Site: brandenburg
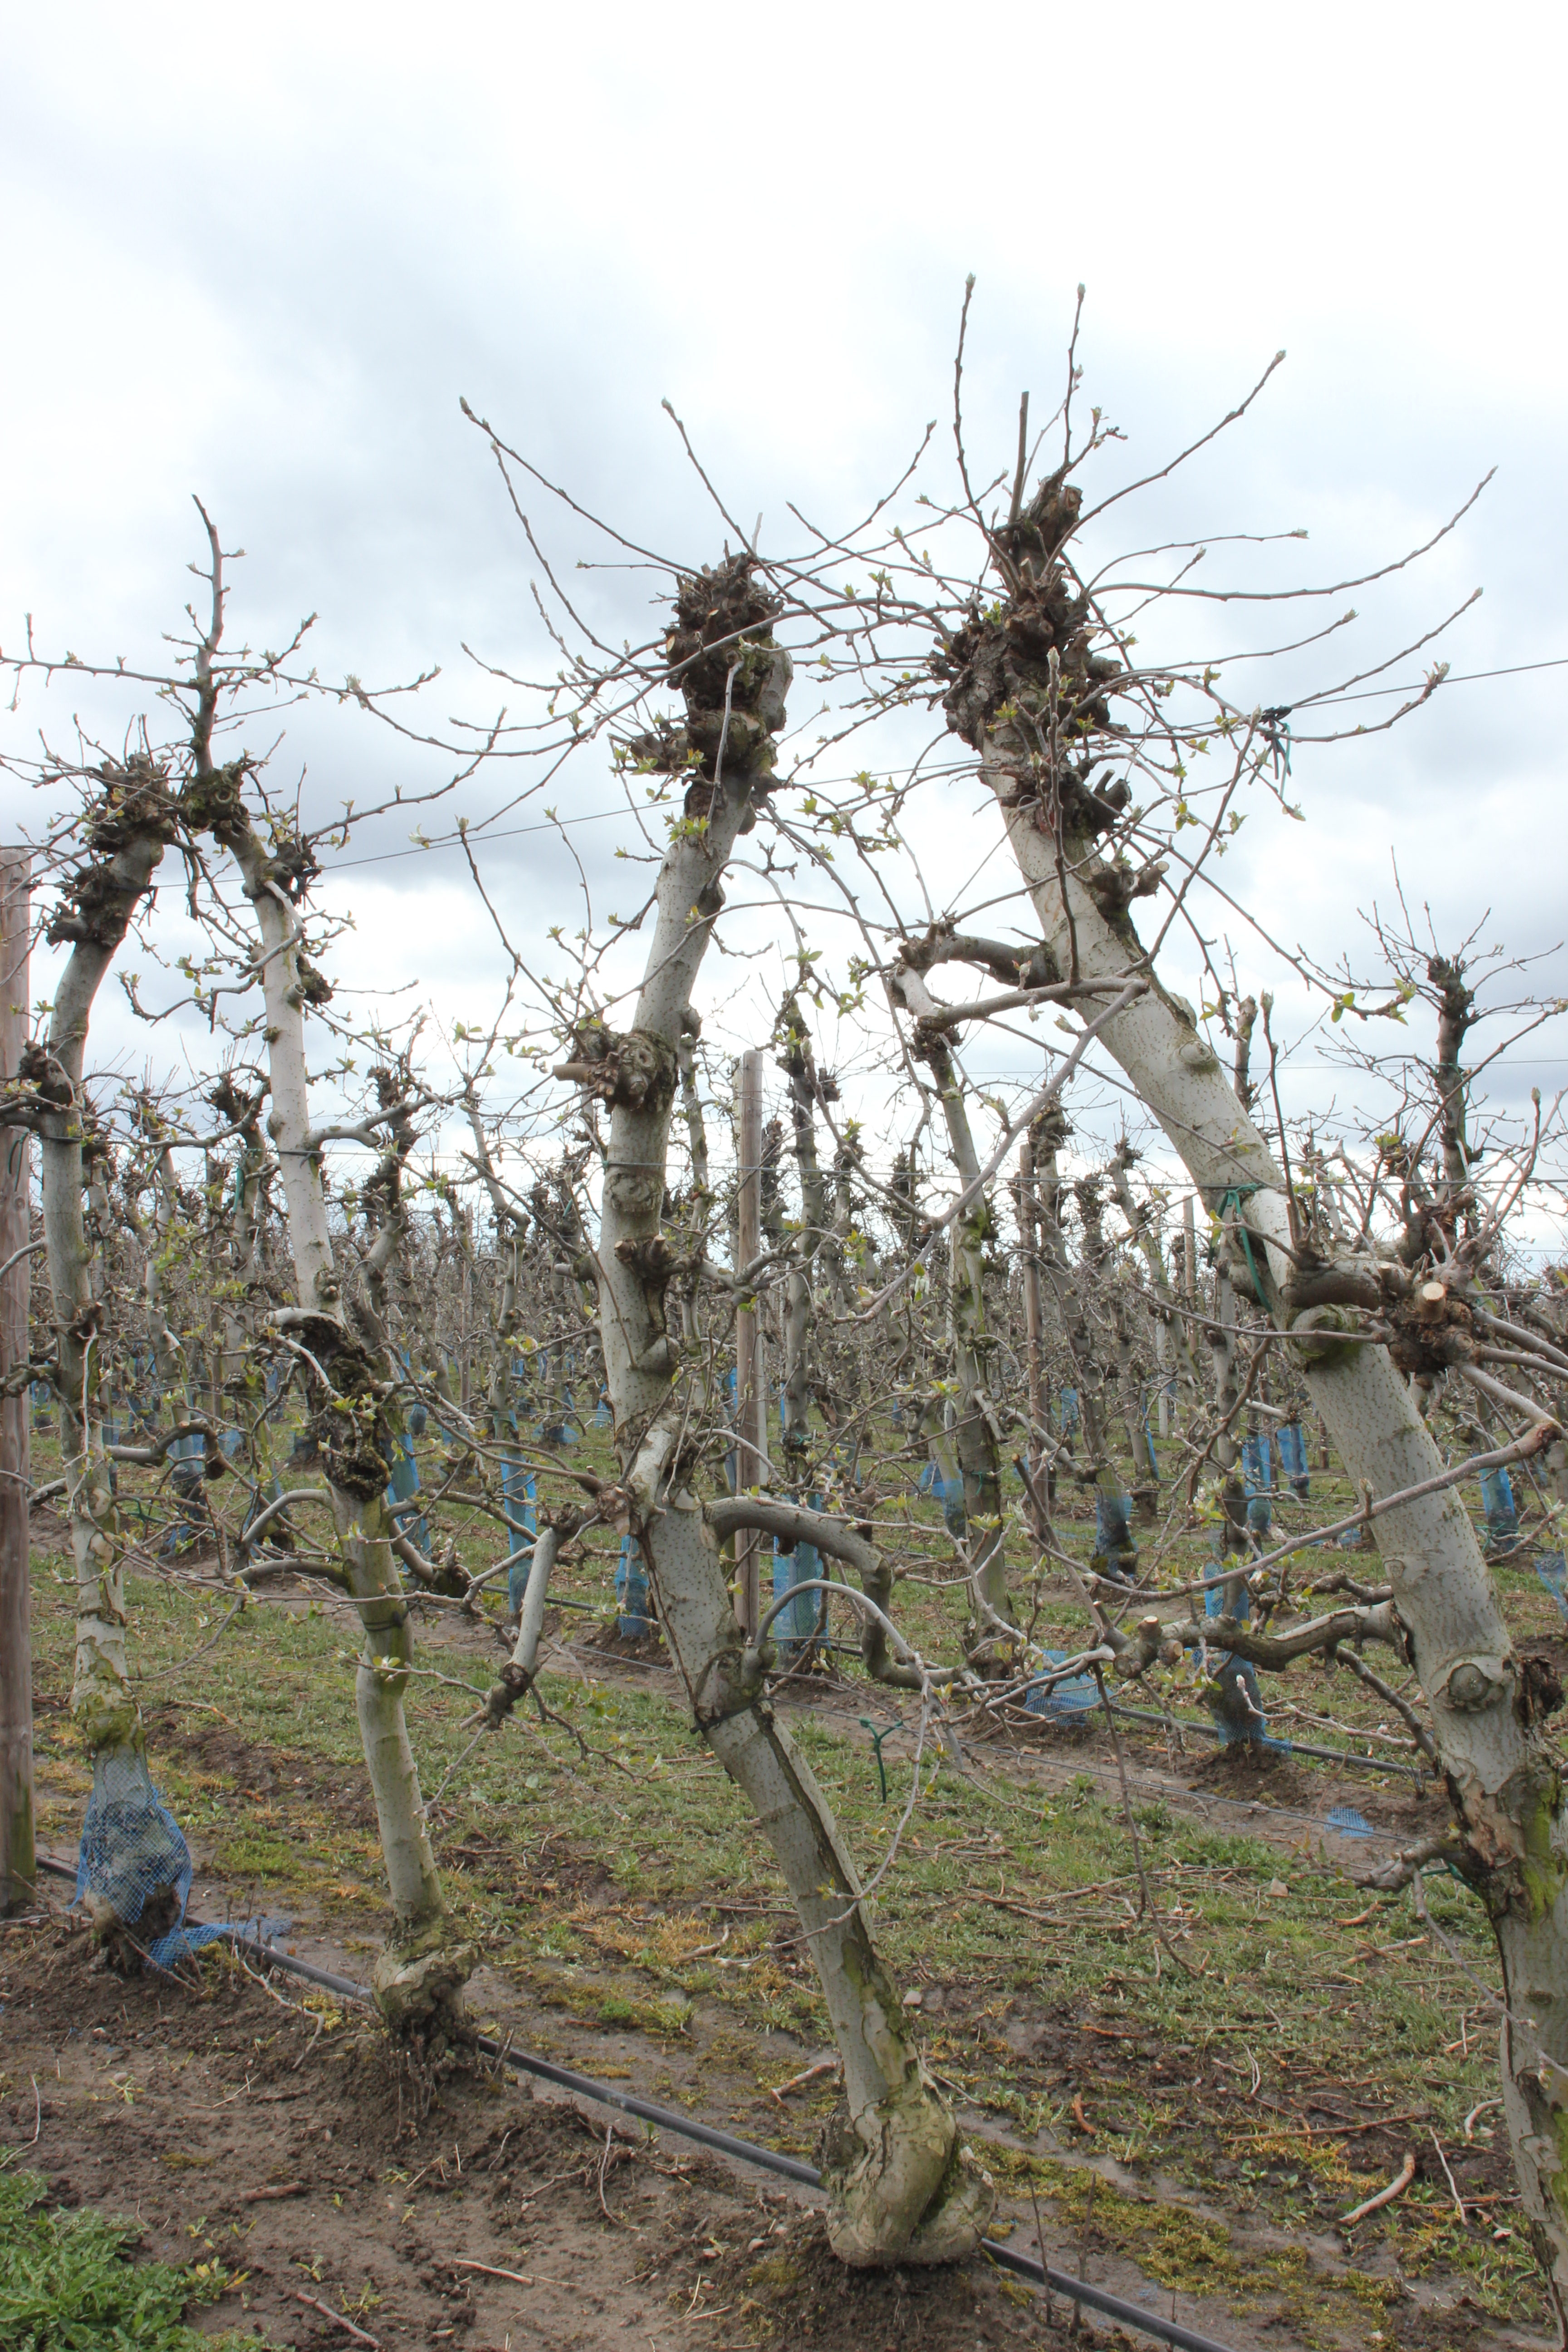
Growth stage (BBCH 55): Inflorescence emergence